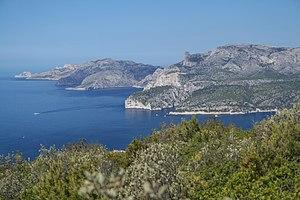
Vue des calanques de Cassis depuis la route des Crêtes reliant La Ciotat à Cassis (Bouches-du-Rhône, France)
Les Calanques, connues aussi sous l'appellation calanques de Marseille, sont constituées d'une succession d'anses et de criques s'étendant sur plus de vingt kilomètres de côtes sur la mer Méditerranée entre les quartiers marseillais de la Madrague de Montredon et des Goudes d'une part, et entre le cap Croisette et la ville de Cassis d'autre part. Elles sont réparties sur le littoral des massifs de Marseilleveyre et du Puget. Par commodité de langage, cet ensemble montagneux est aussi appelé massif des Calanques. C'est l'un des sites naturels les plus remarquables de France et une zone majeure de ressourcement pour le 1,5 à 2 millions de visiteurs par an à terre et en mer.
La route des Crêtes est une dénomination utilisée dans de nombreuses régions pour désigner une route touristique de montagne offrant de nombreux points de vue.